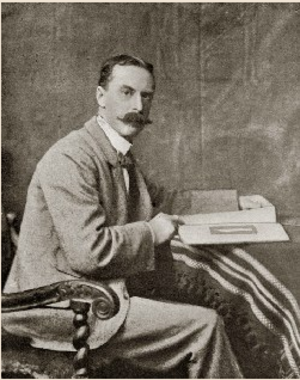
Edmund Leighton
Edmund Leighton
Edmund Blair Leighton var en engelsk maler i den historiske genre, der var specialiseret i regency- og middelaldermotiver.